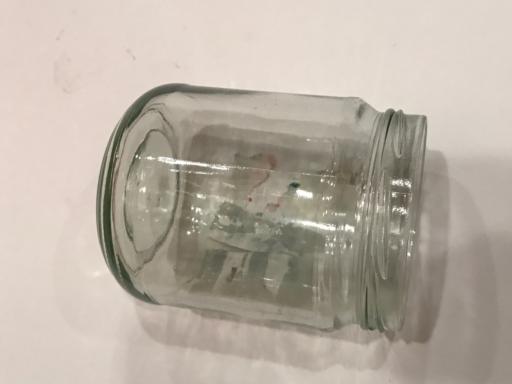
Label: glass